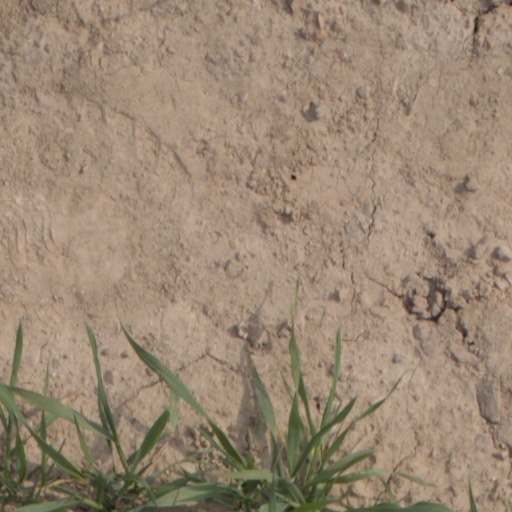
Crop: wheat